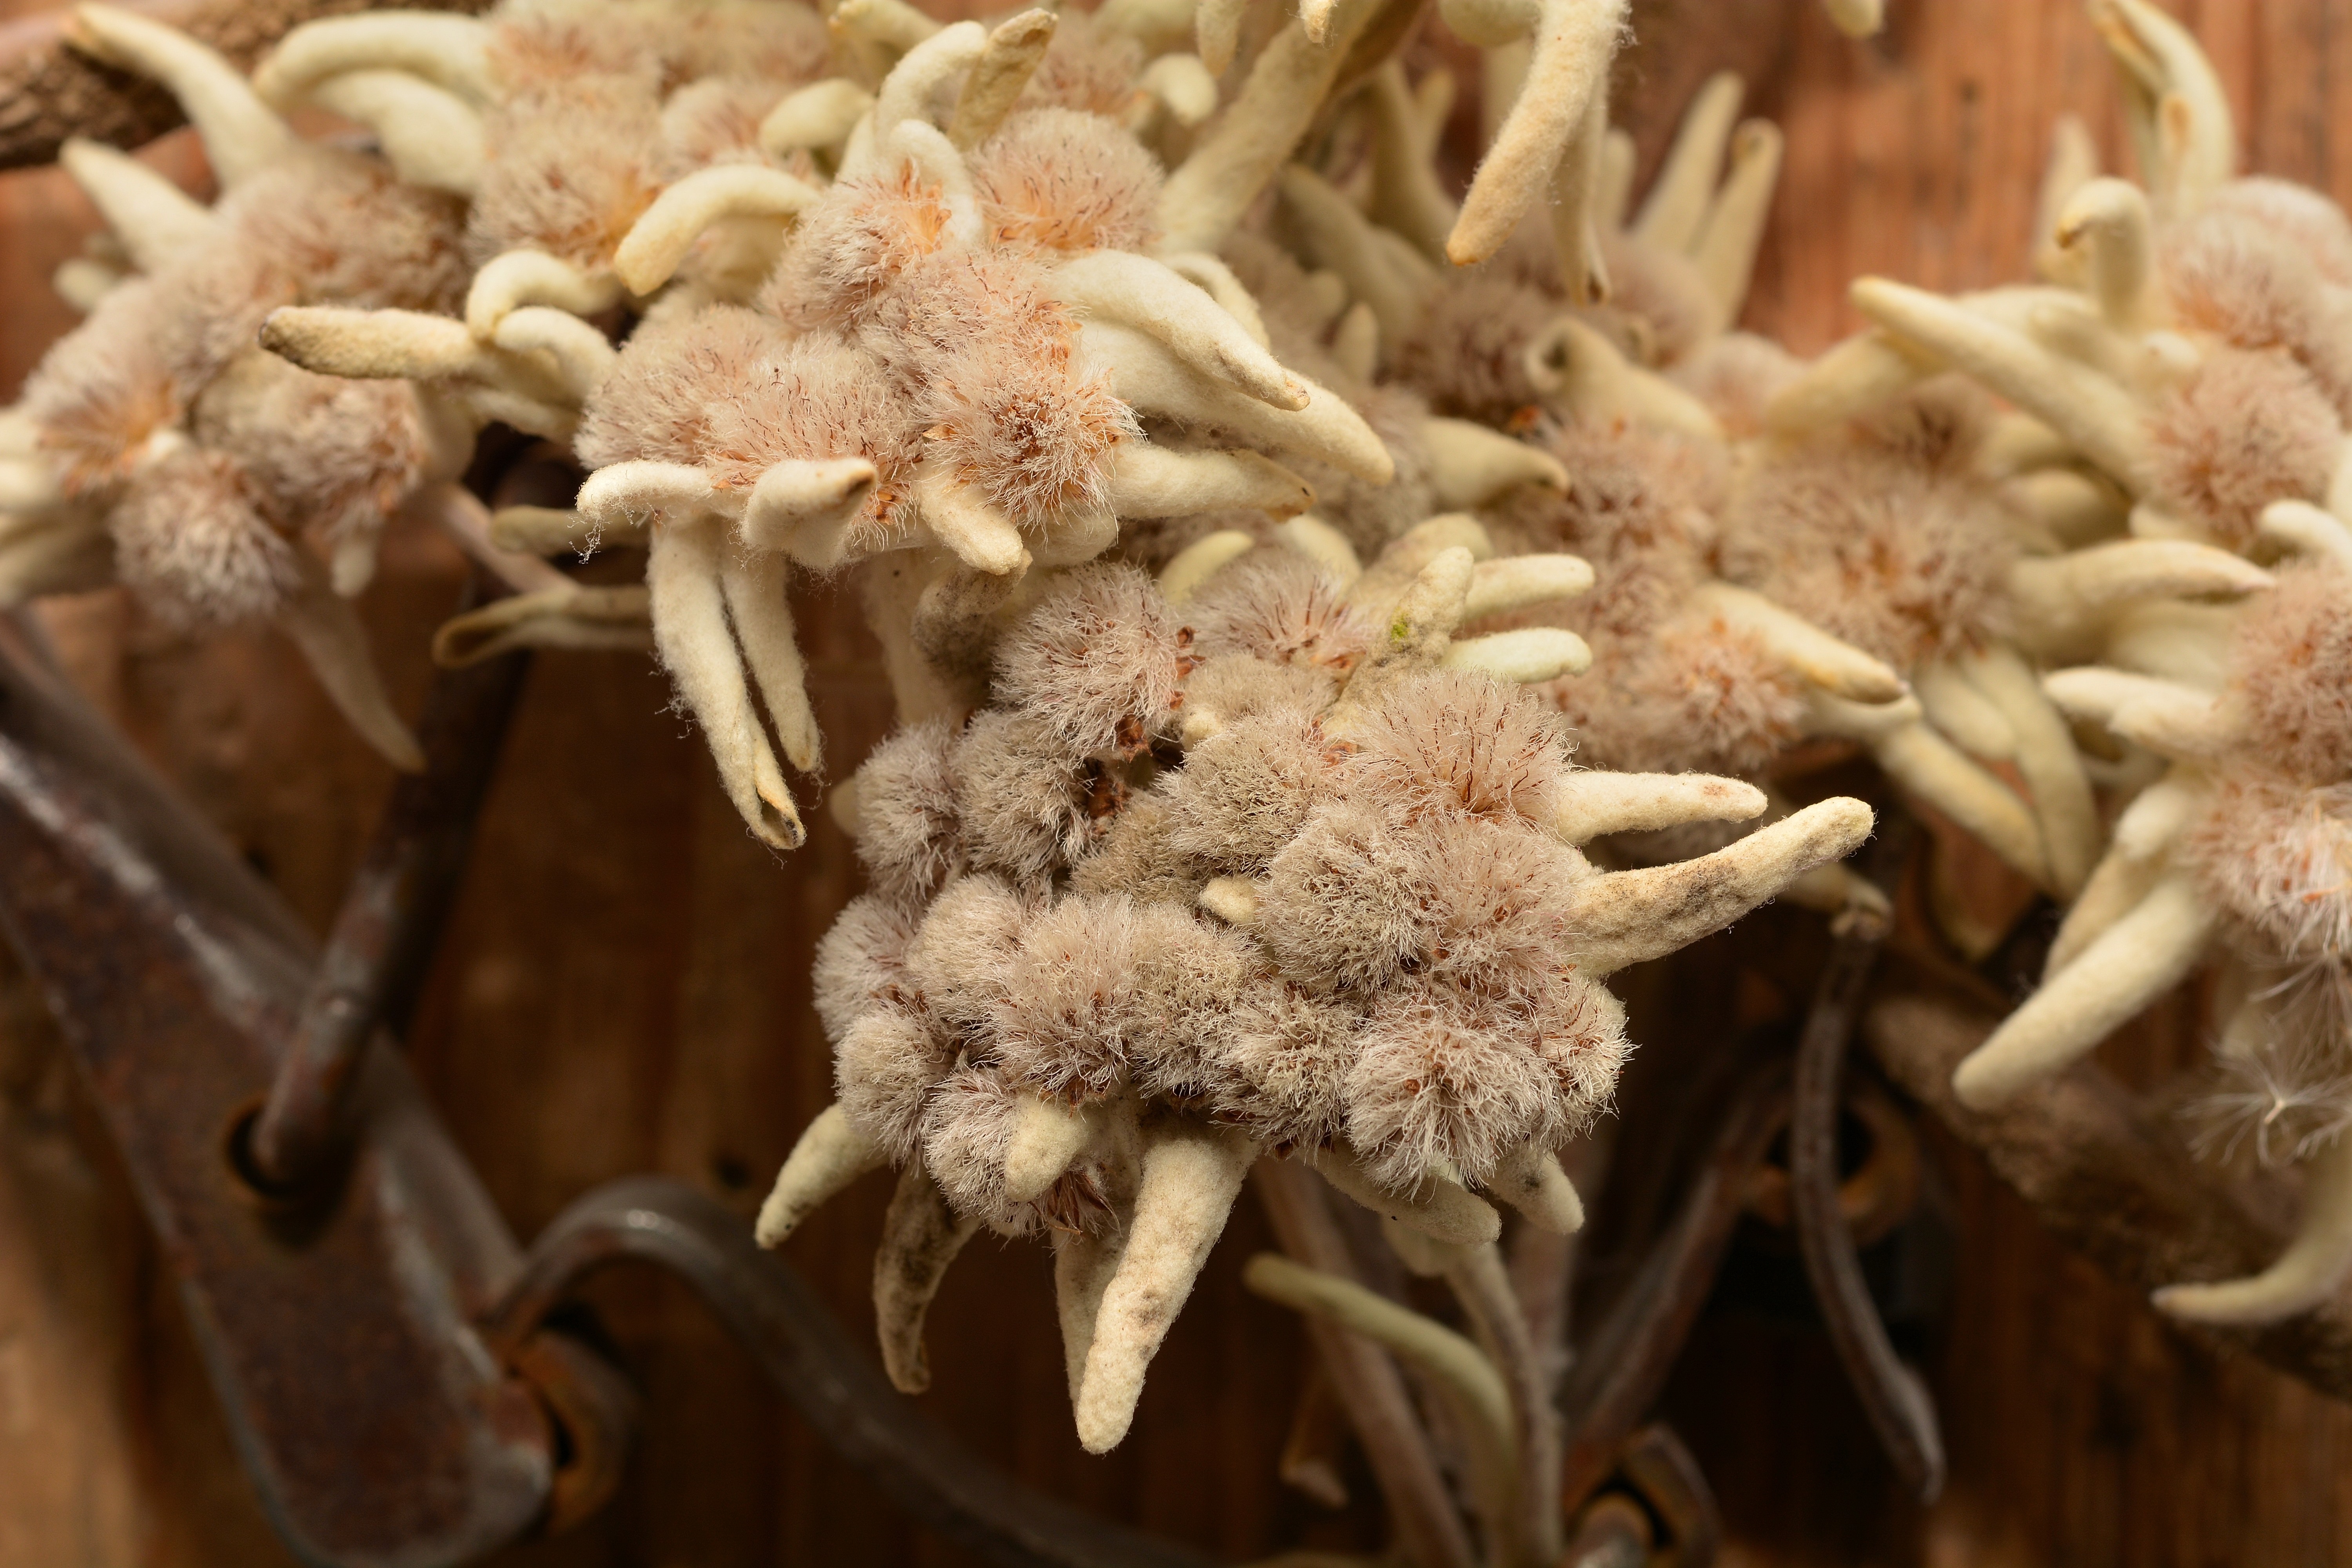
plant, leaf, flower, food, produce, dried, close, invertebrate, close up, macro photography, flavor, edelweiss, flowering plant, alpine flower, land plant